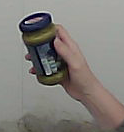
Product: barilla_pesto